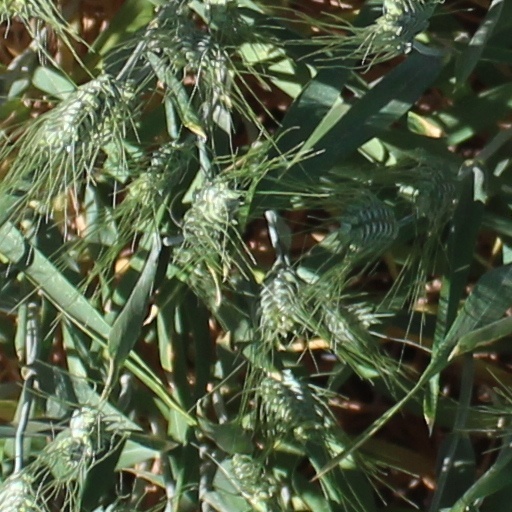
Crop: wheat